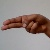
The image shows a hand gesture representing the letter 'H' in Indian Sign Language.